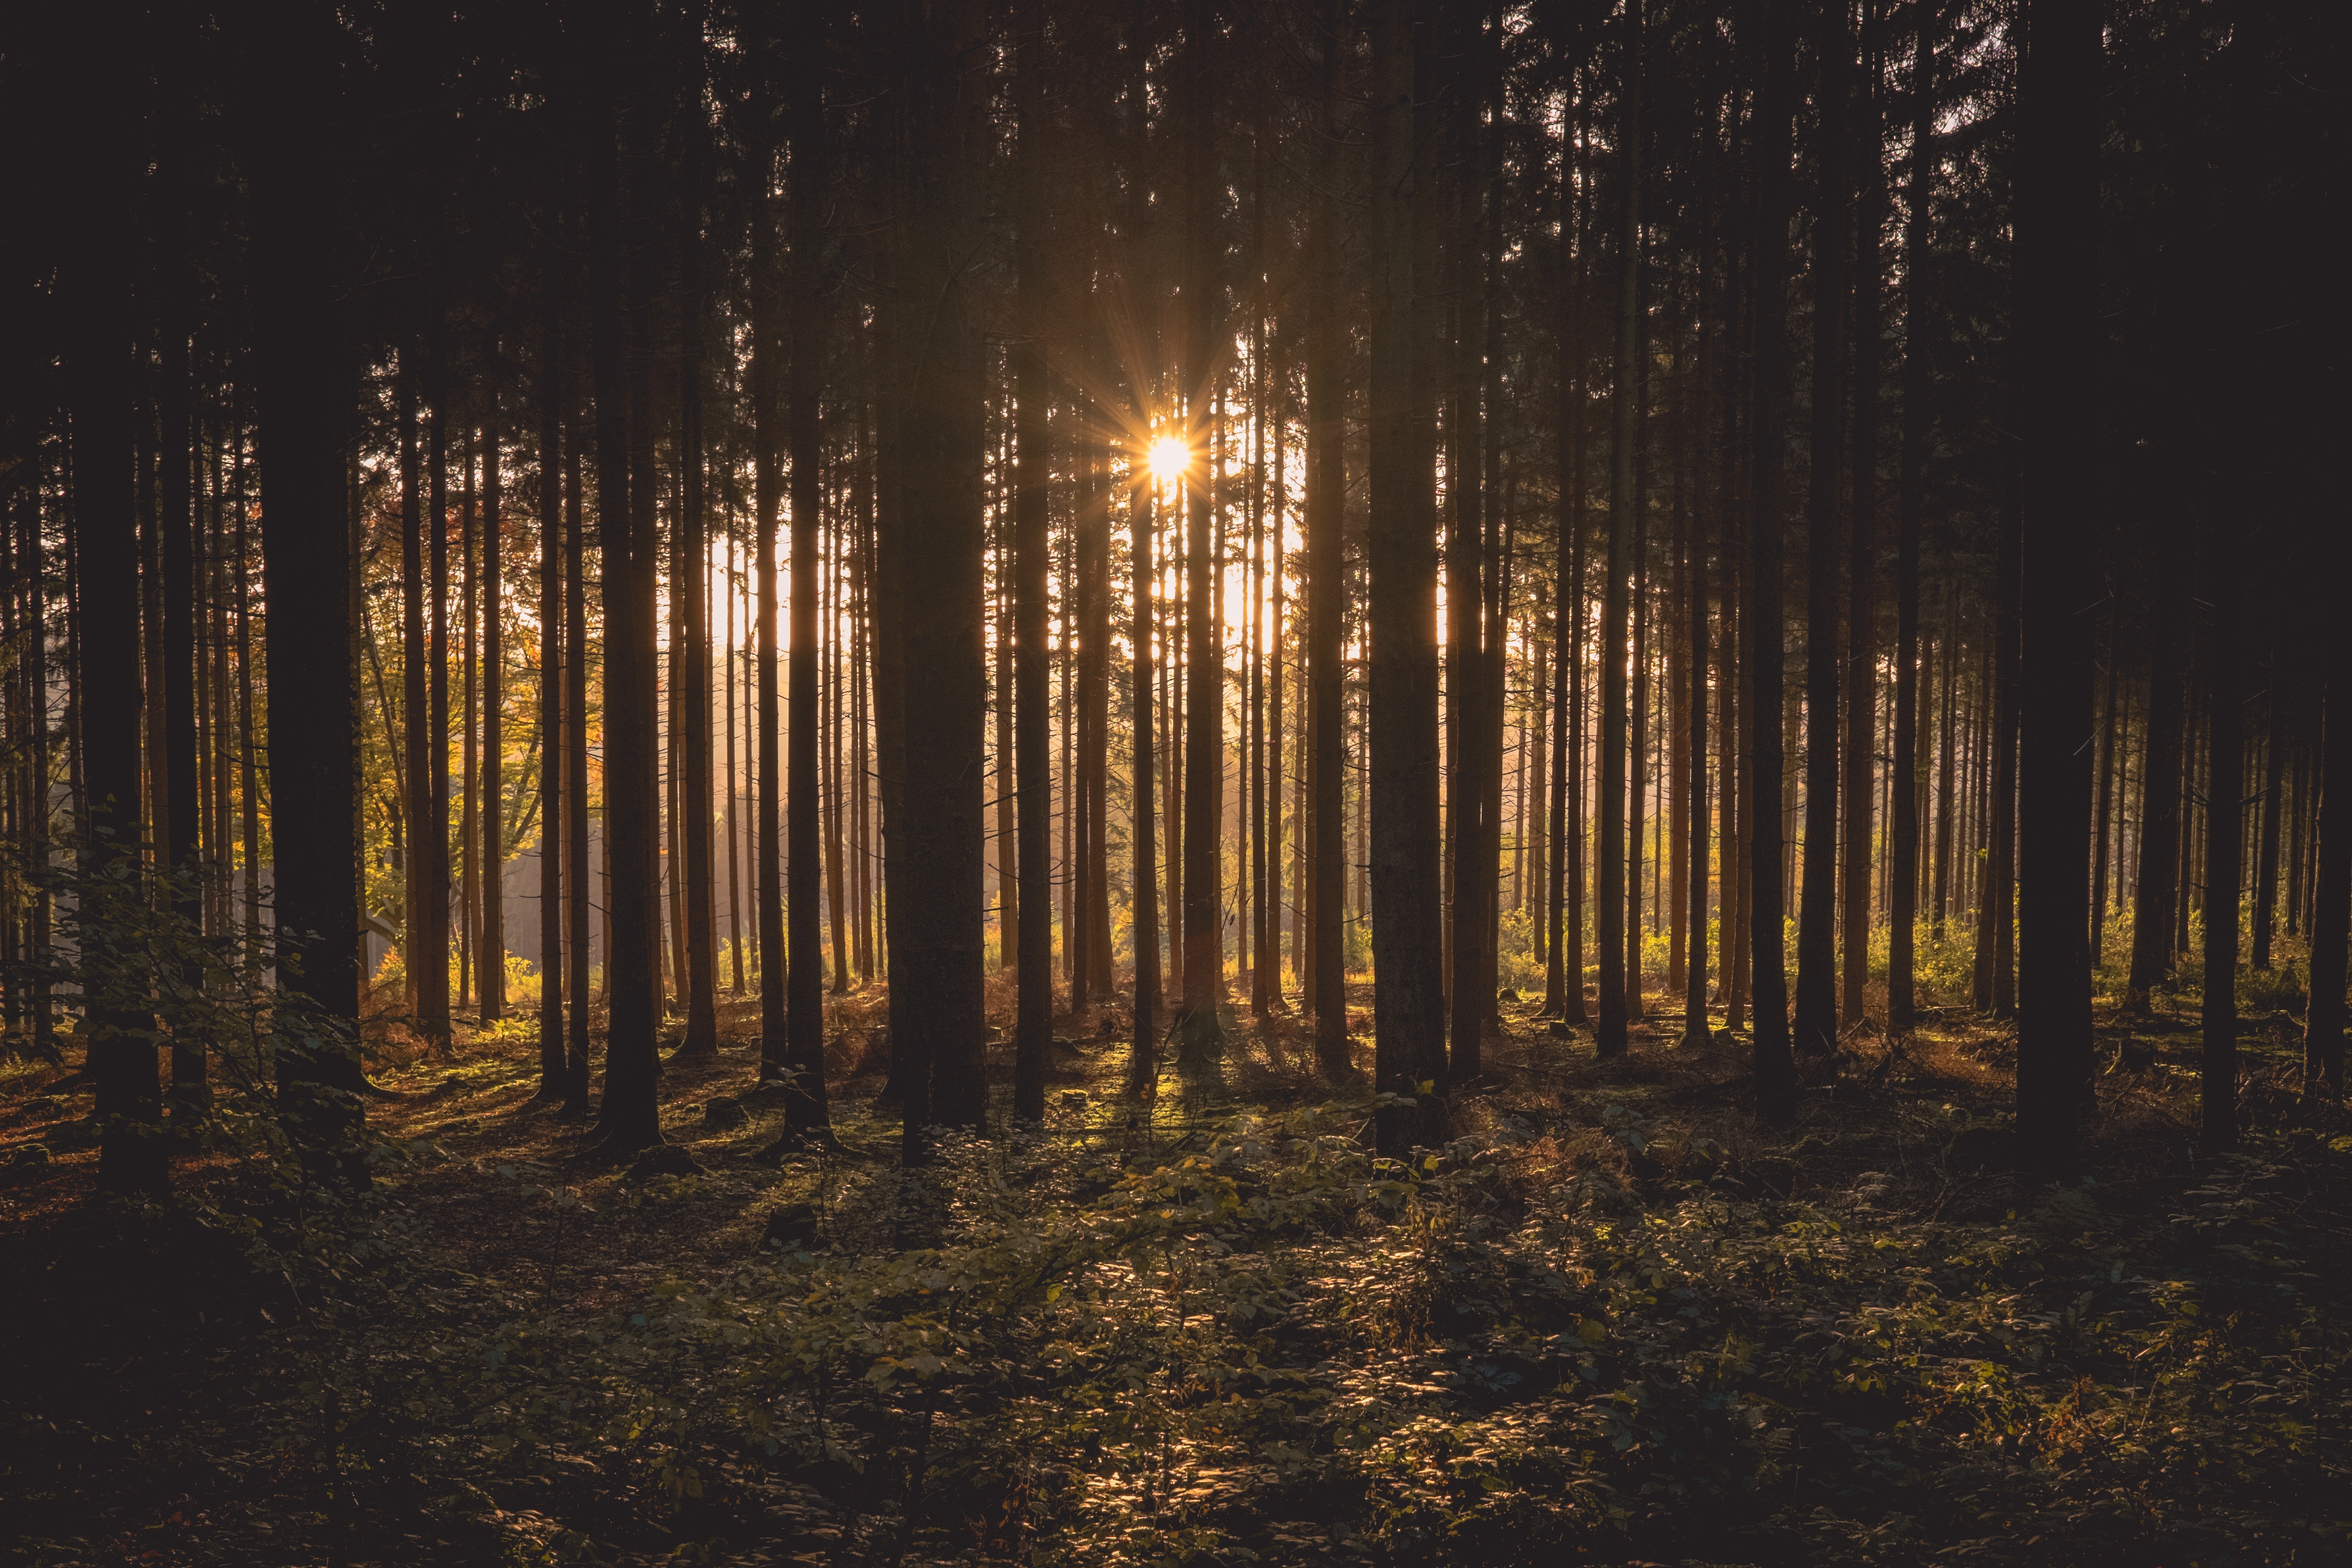
landscape, tree, nature, forest, branch, silhouette, light, plant, fog, sunrise, sunset, mist, night, sunlight, morning, leaf, dawn, dusk, evening, reflection, autumn, darkness, trees, outdoors, woods, habitat, natural environment, atmospheric phenomenon, woody plant